Flavius of Rouen

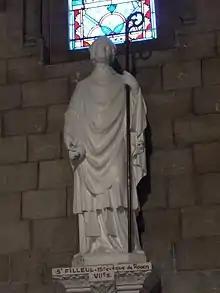
Statue of Saint Filleul in the

Saint Flavius of Rouen, also known as Saint Filleul or Saint Flieu, was a 6th-century bishop of Rouen, the 16th in the usual sequence.